Tinnitus masker

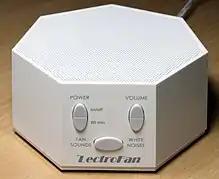
A LectroFan white noise machine

Tinnitus maskers are commonly used by tinnitus sufferers when trying to sleep or relax, as it is within these quiet environments that the tinnitus is at its most noticeable. They commonly take the form of CD or MP3 recordings, or bedside noise generators. When used in conjunction with a sound pillow (which contains small embedded speakers) they can mask a person's tinnitus sounds without disturbing his/her partner.